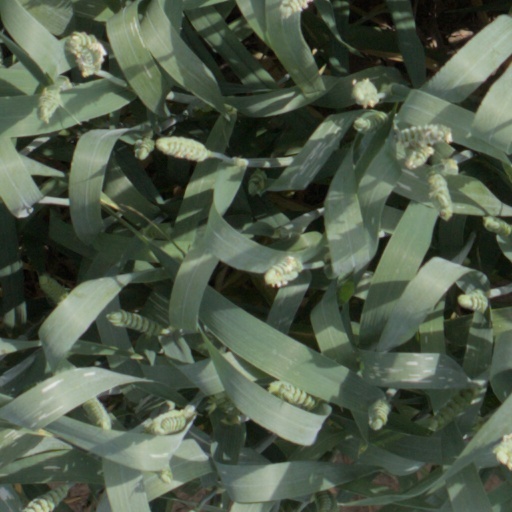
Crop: wheat